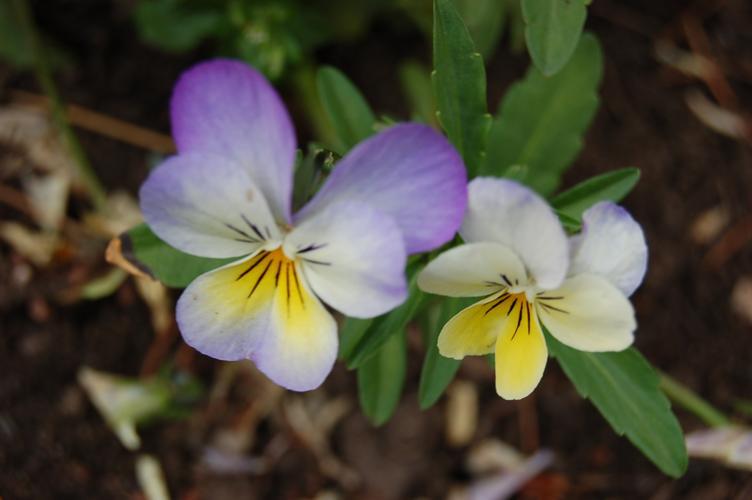
Label: wild pansy